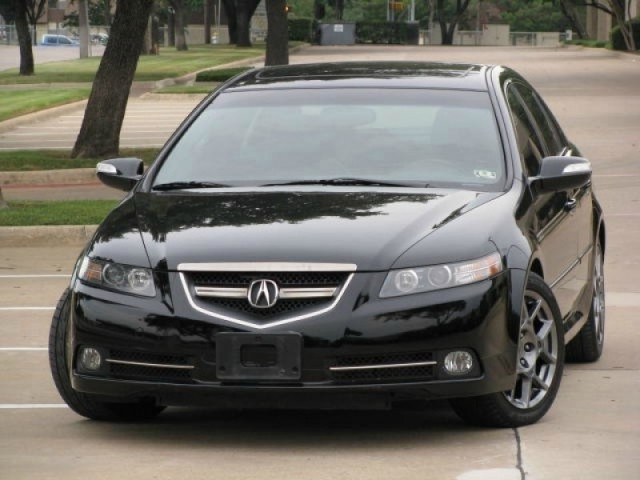
Car model: 2008 Acura TL Type-S